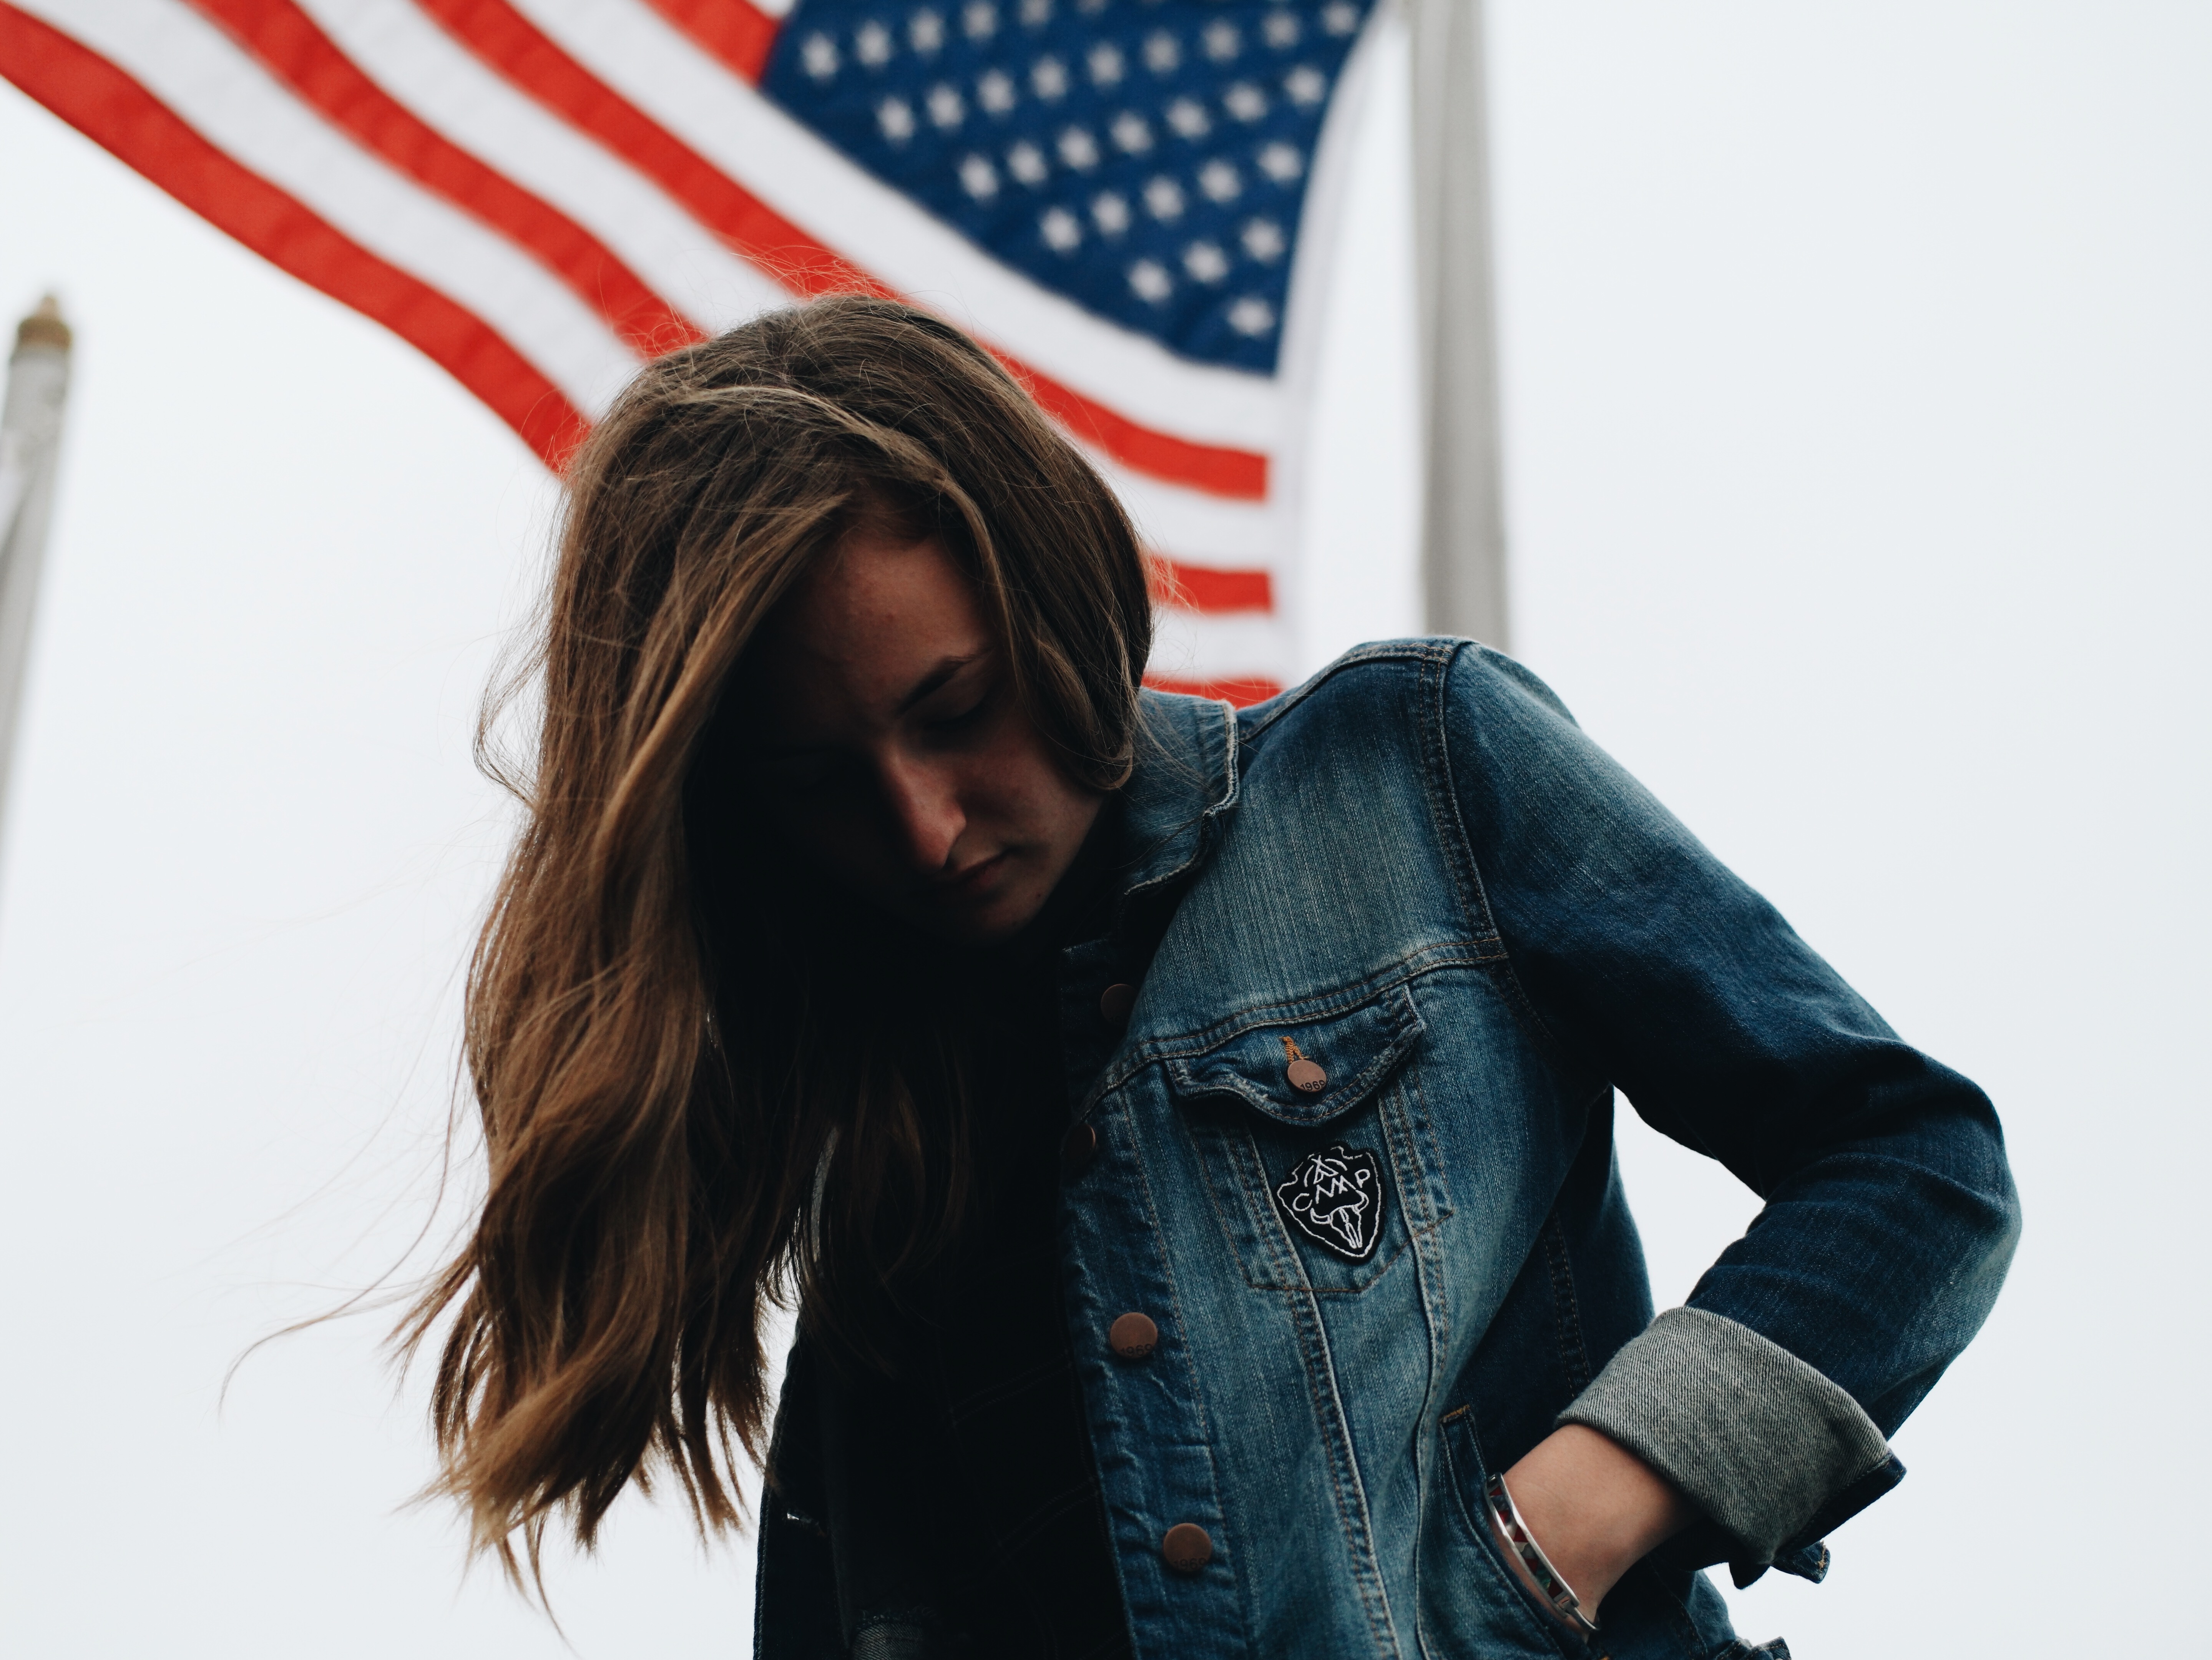
person, woman, photography, model, spring, red, color, flag, american flag, fashion, blue, clothing, photo shoot